Boogarins

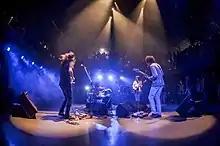
Show Boogarins CCSP 2015

Boogarins is a Brazilian alternative rock band formed in 2012, in Goiânia, by members Fernando "Dinho" Almeida (vocals and rhythm guitar) and Benke Ferraz (lead guitar). Hans Castro (drums) and Raphael Vaz (bass) later joined to complete the quartet. In 2014, Ynaiã Benthroldo replaced Hans on drums. The band have performed at a variety of international festivals, such as Rock in Rio Lisboa, Primavera Sound, Porão do Rock, Coquetel molotov, Coachella Valley Music and Arts Festival, Lollapalooza and South by Southwest.